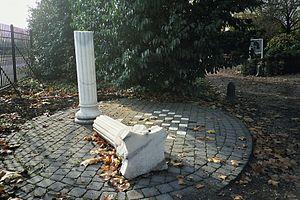
Le cimetière de Zorgvlied est situé à Amsterdam, mais est géré par la commune d'Amstelveen. C'est un des cimetières les plus célèbres des Pays-Bas où reposent de nombreuses personnalités et où certains de ses monuments sont classés Rijksmonument.